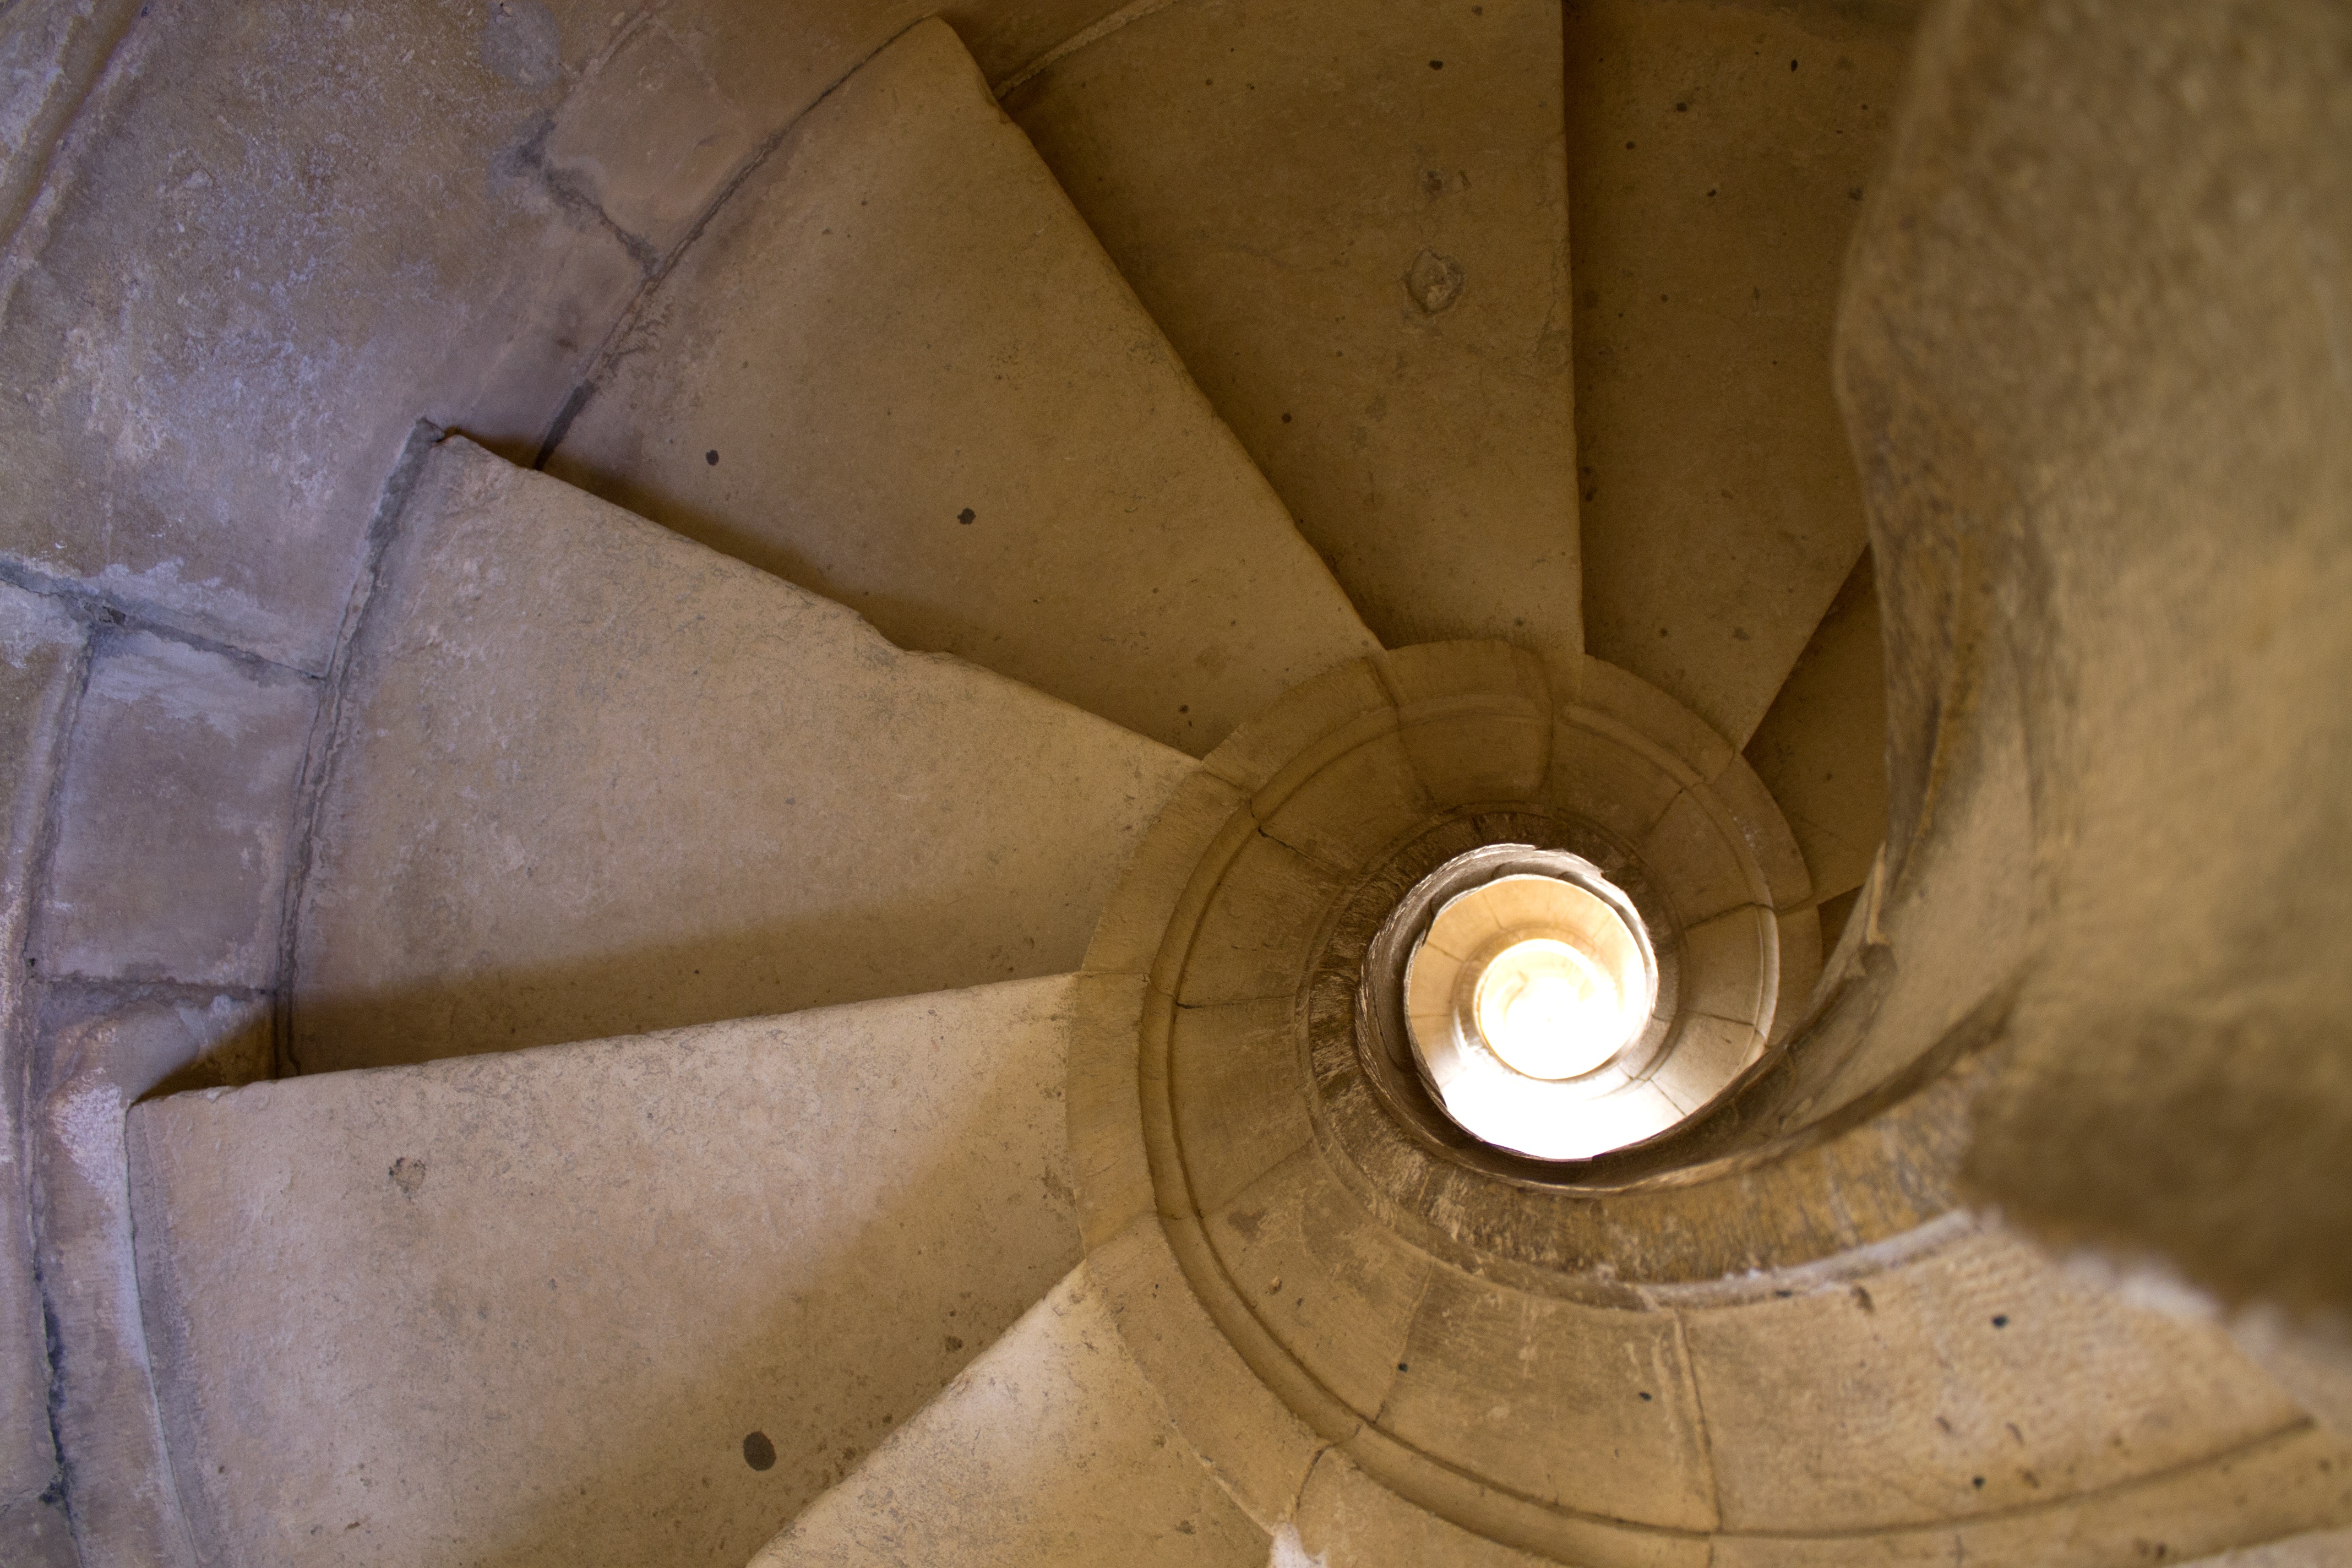
architecture, structure, antique, stair, wheel, spiral, floor, old, stone, staircase, steps, ceiling, geometry, ancient, historic, math, medieval, historical, ratio